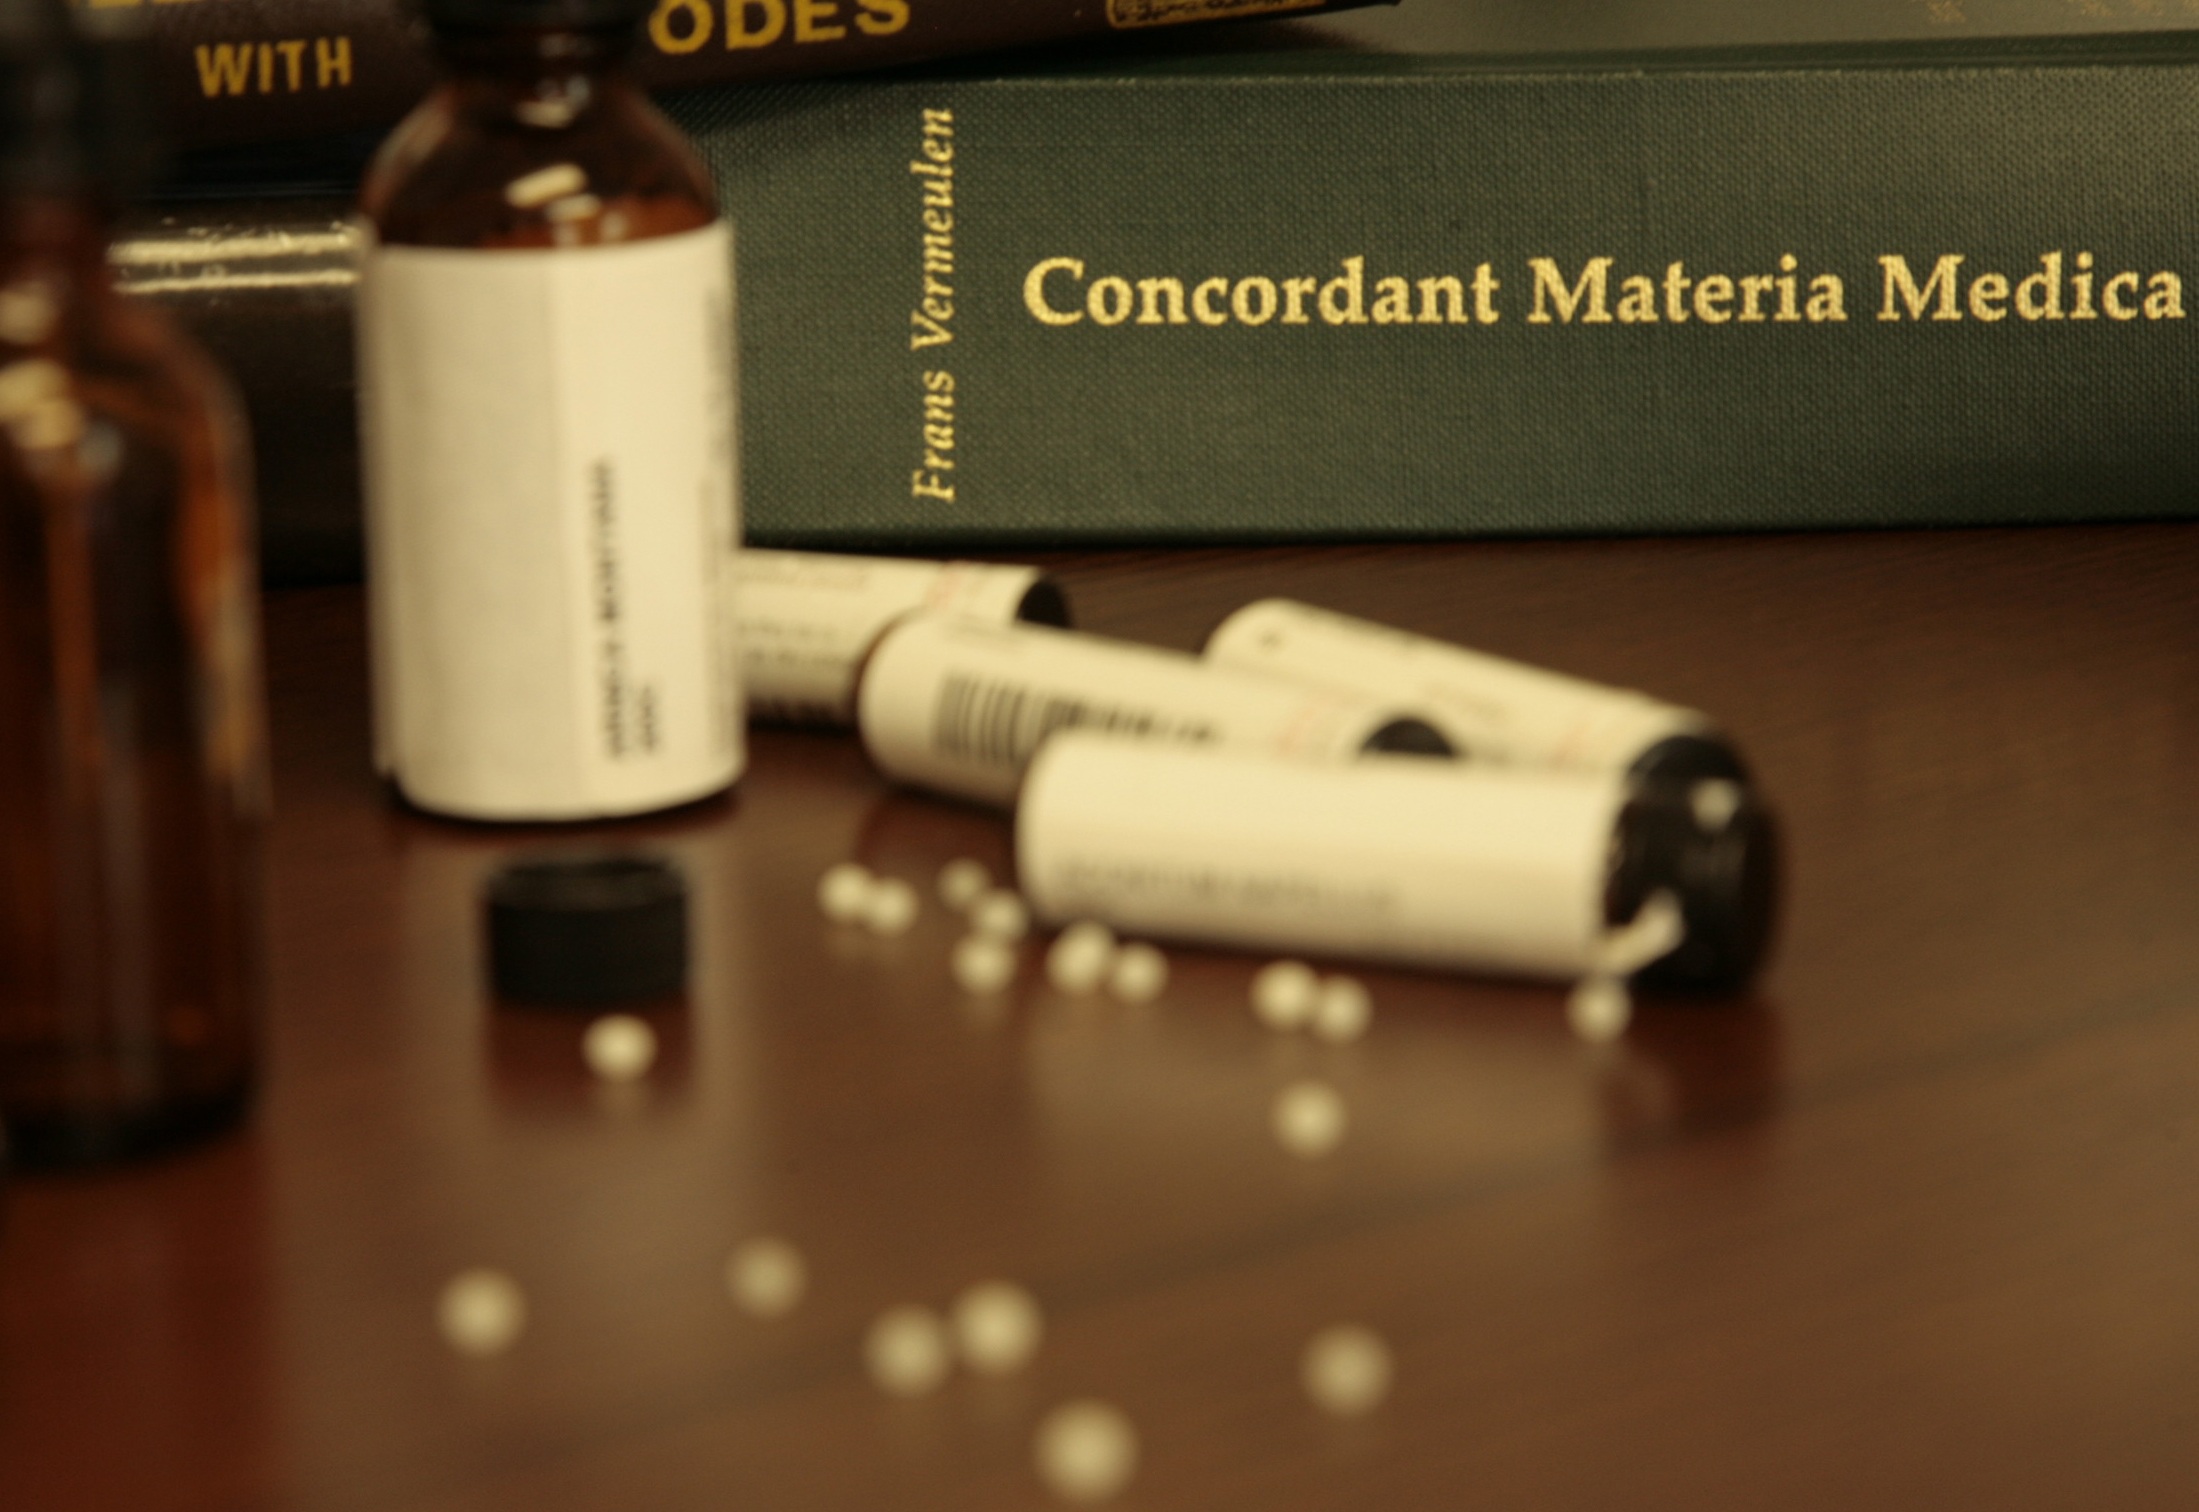
light, white, natural, care, bottle, lighting, alternative, medical, medicinal, healing, homeopathy, remedy, homeopathic